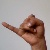
The image shows a hand gesture representing the letter 'J' in Indian Sign Language.